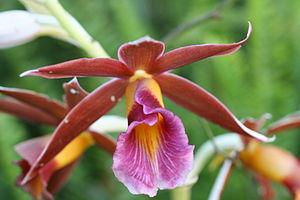
Charles Bennet, 4ᵉ comte de Tankerville, nommé Lord Ossulston de 1753 à 1767, est un noble britannique, un collectionneur de coquillages et un mécène du cricket du Surrey dans les années 1770. Il a formalisé un ensemble de règles de cricket incluant la première mention de la règle Leg before wicket. Son épouse, Emma, est une collectionneuse de plantes exotiques. Sa collection de plus de 600 illustrations a été achetée par Jardins botaniques royaux de Kew en 1932 et est toujours disponible aujourd'hui.